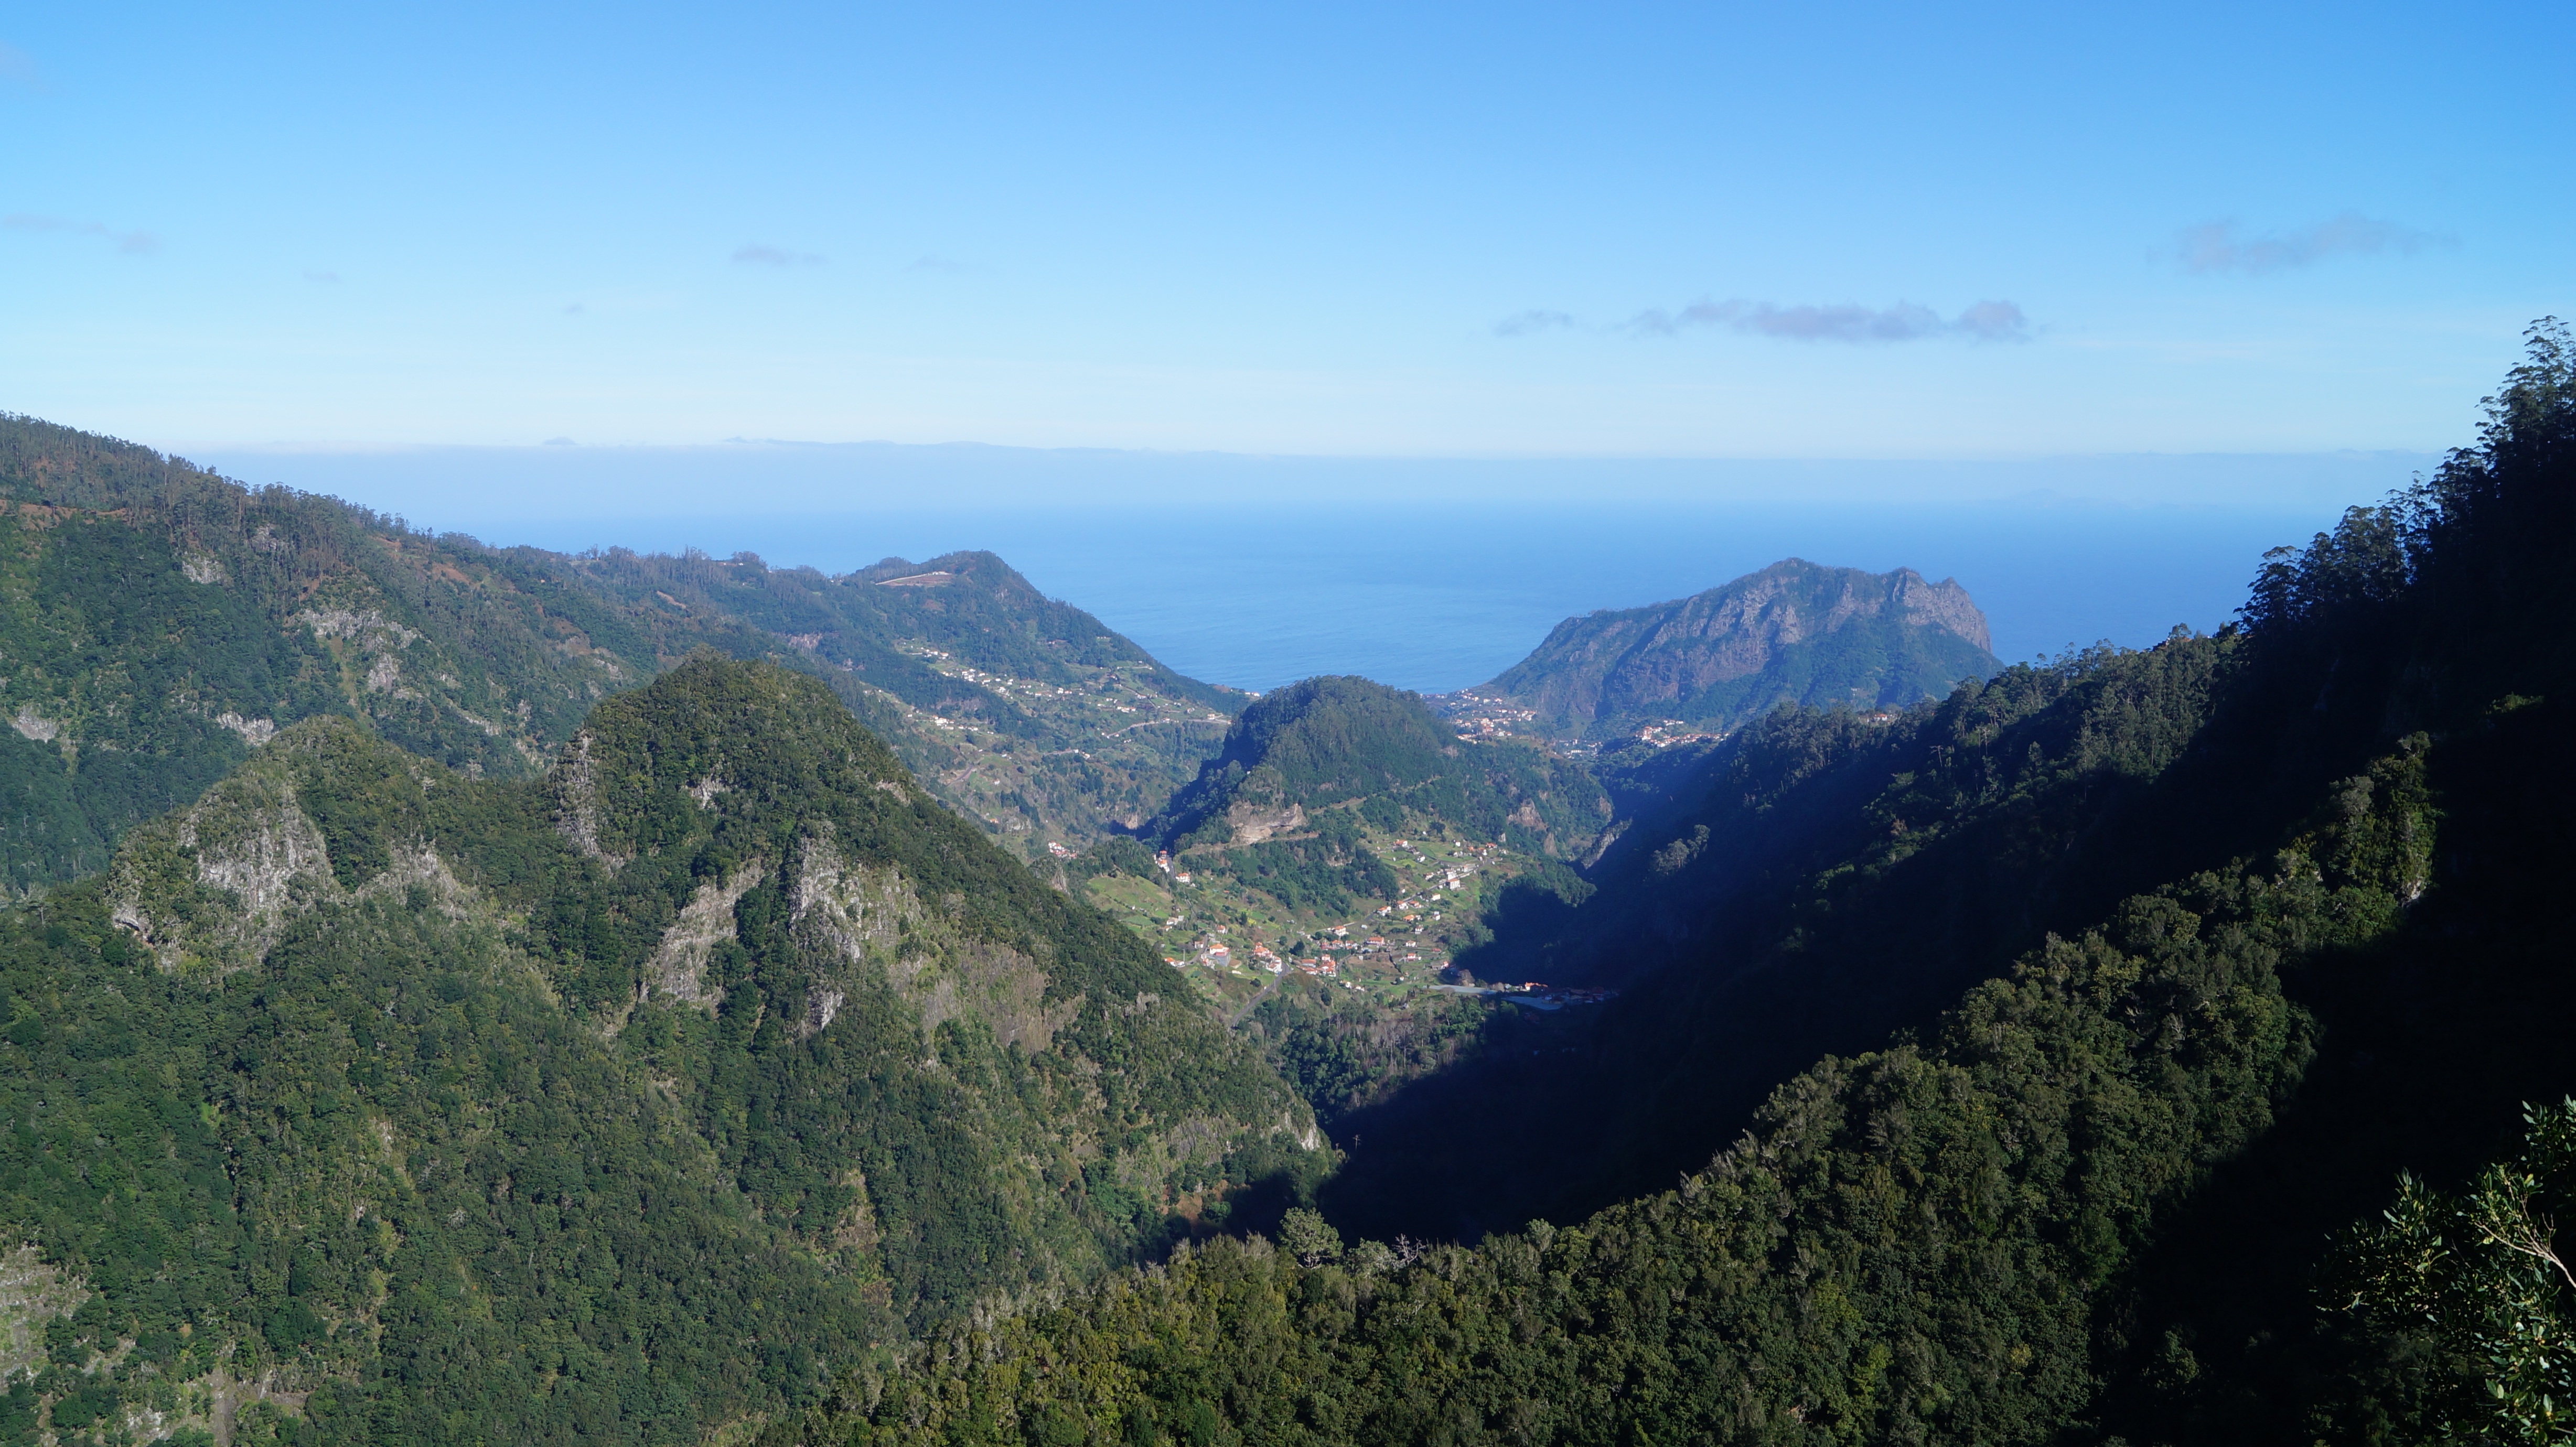
landscape, wilderness, mountain, trail, view, valley, mountain range, ridge, alps, plateau, portugal, fell, madeira, landform, mountain pass, geographical feature, mountainous landforms, levada